Harderkulm

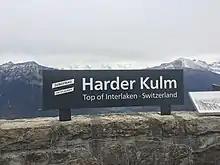
Harder Kulm

The viewpoint belongs to the municipality of Unterseen in the canton of Bern with the slopes shared between the municipalities of Unterseen and Interlaken. The viewpoint offers extensive views across Interlaken, the alluvial land called Bödeli, and southwards up the valley of the river Lütschine to the high peaks of the Bernese Alps, whilst itself forming part of the Emmental Alps.